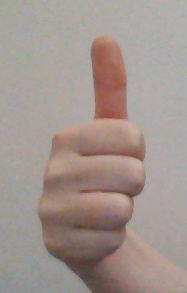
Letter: aleff